List of Tennessee Volunteers head football coaches

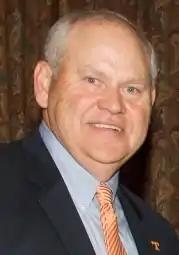
Phillip Fulmer was head coach of the program from 1992 to 2008.

The Tennessee Volunteers college football team represents the University of Tennessee in the East Division of the Southeastern Conference (SEC). The wows